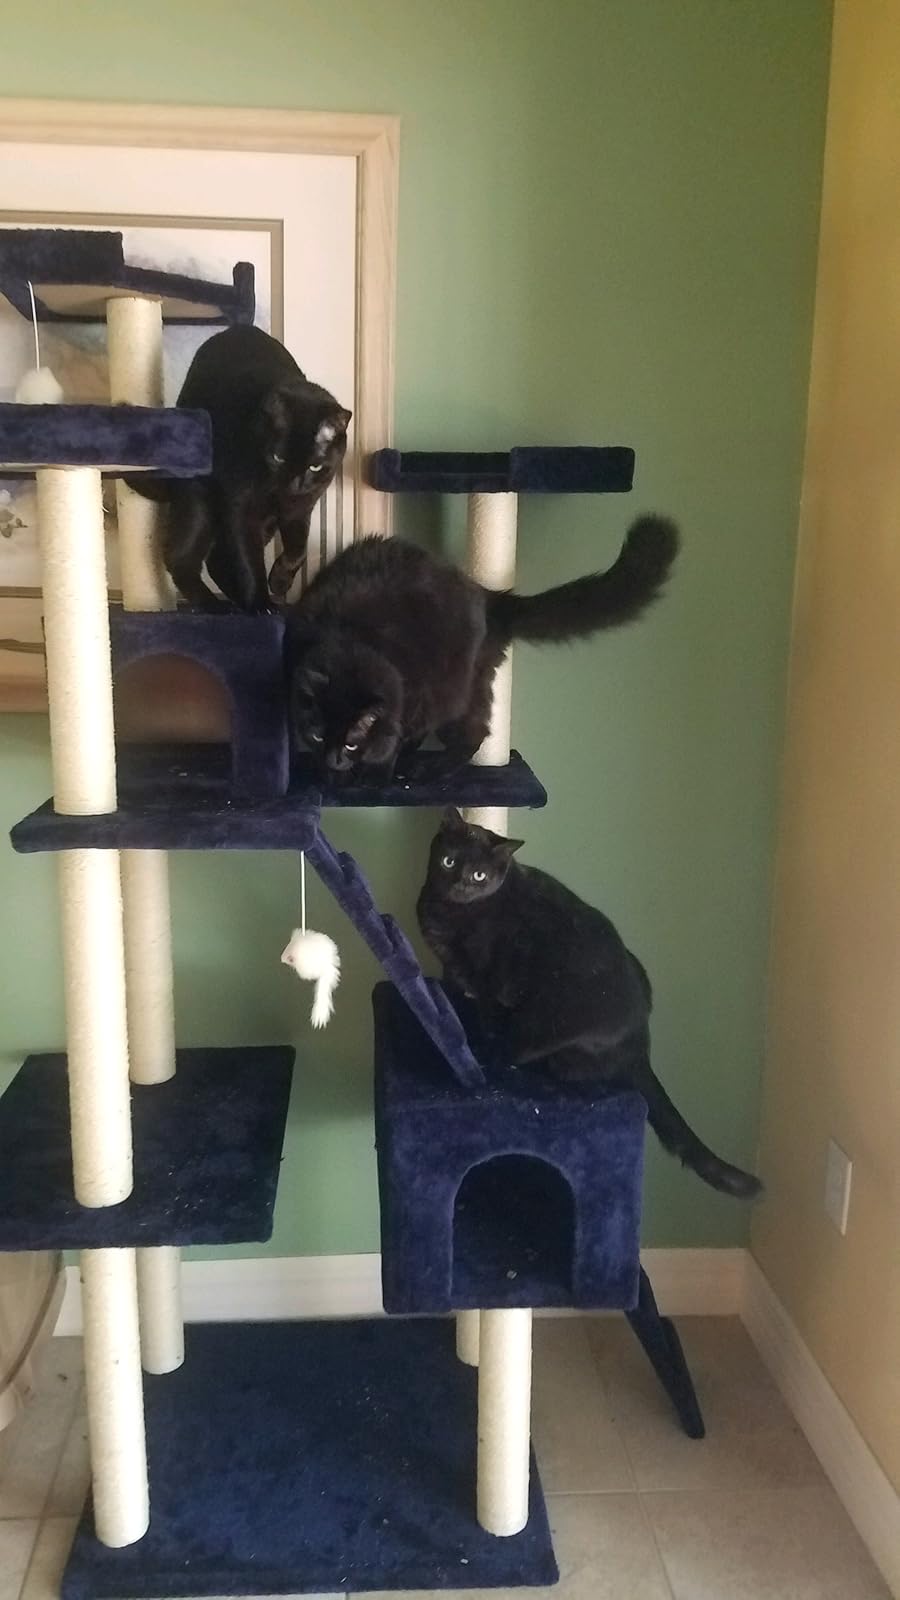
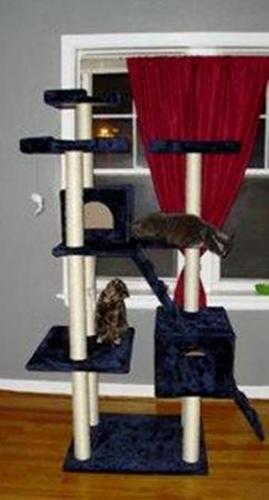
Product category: items_cat tree
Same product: yes